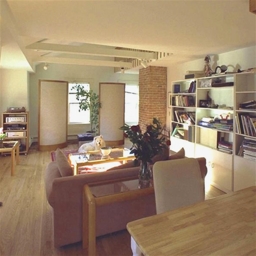
Room type: livingroom